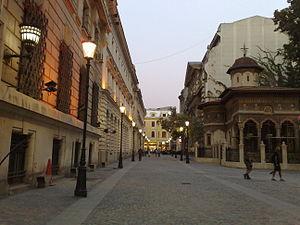
La Strada Stavropoleos est une petite rue de Bucarest qui commence sur la Calea Victoriei en face du Palatul C.E.C..